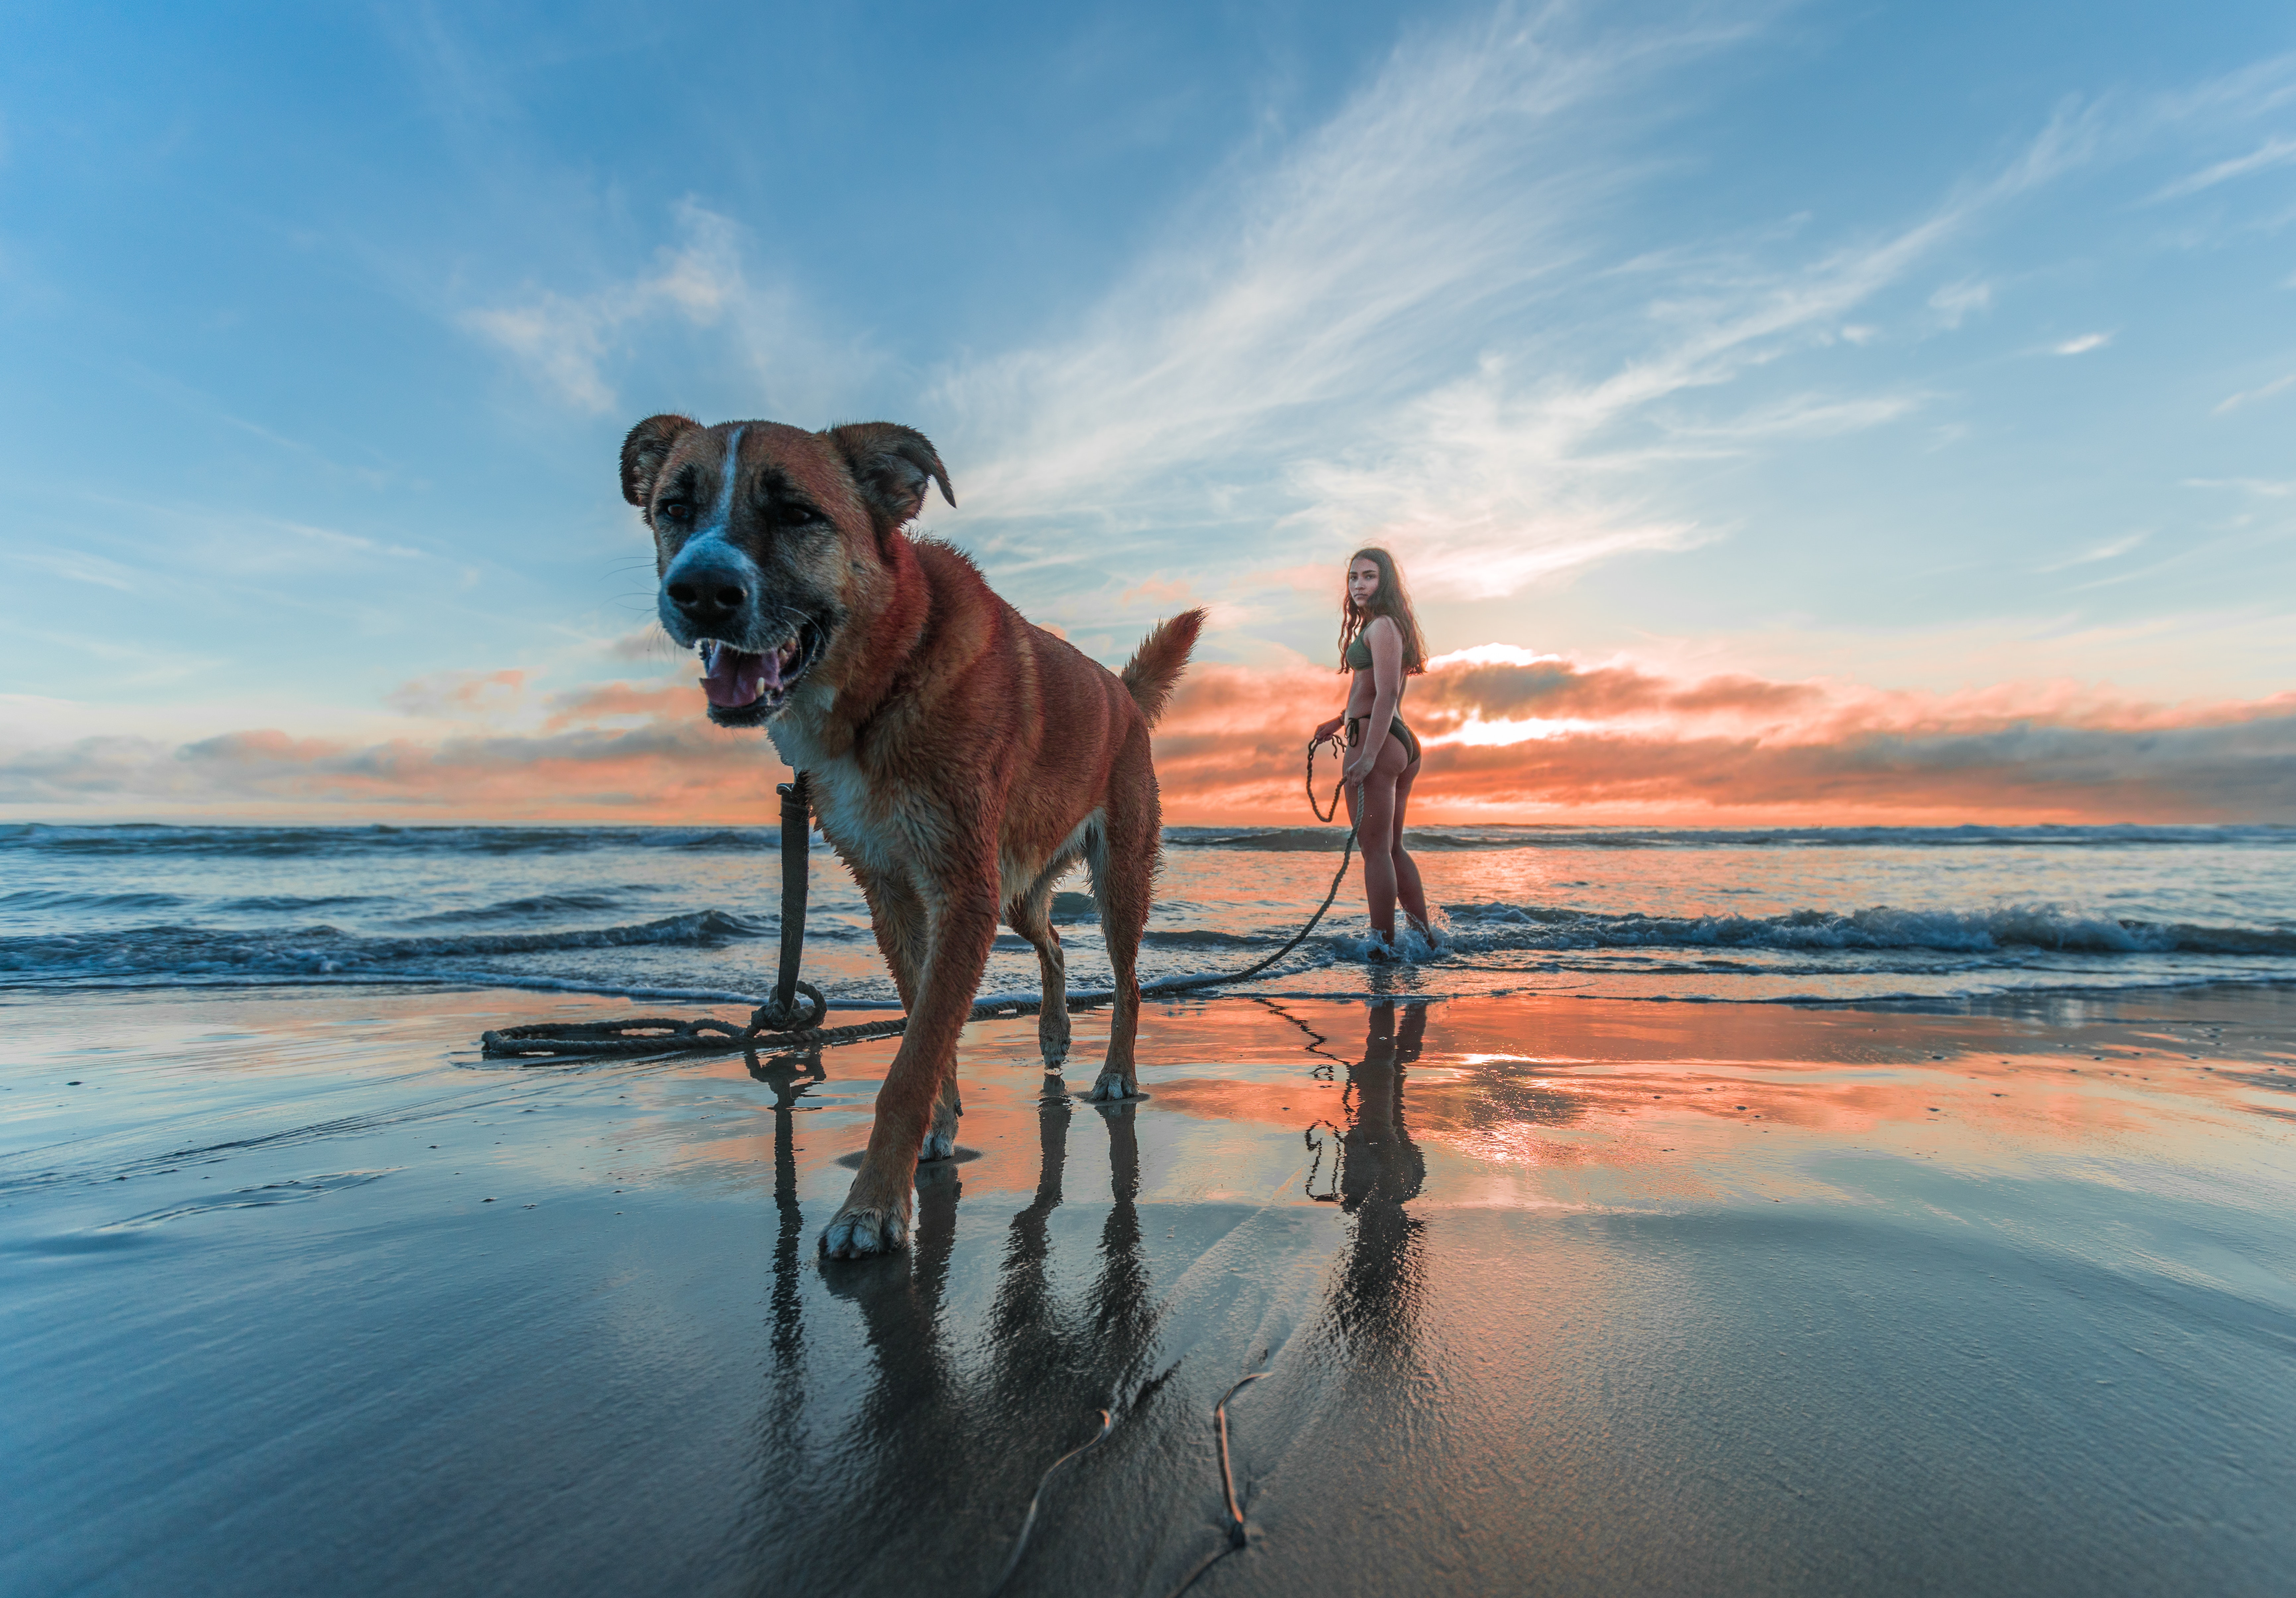
dog, canidae, sky, dog breed, sea, boerboel, boxer, beach, carnivore, working dog, ocean, Molosser, fun, fawn, bullmastiff, reflection, wave, guard dog, english mastiff, vacation, dog walking, coast